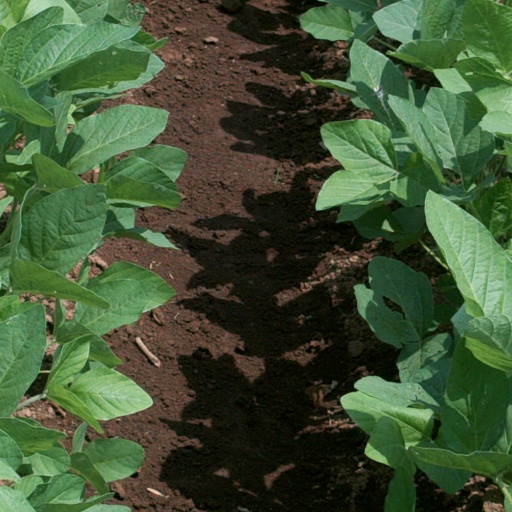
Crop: soybean